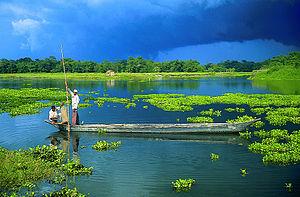
Majuli ou Majoli est une île fluviale située sur le Brahmapoutre dans l’état indien de l’Assam.
Cet article recense les sites inscrits au patrimoine mondial en Inde.